Ravenhill Stadium

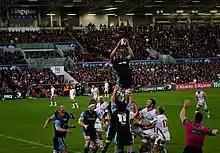
Ulster v Glasgow Warriors in October 2014 with the redeveloped main stand in the background.

On 5 June 2014, Ulster signed a 10-year contract with the Kingspan Group for the naming rights to Ravenhill, meaning that the stadium will be known as the Kingspan Stadium until 2024.